Eric Burdon

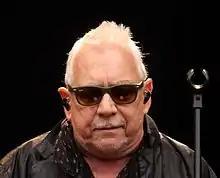
Eric Burdon in 2013

In 1991, Burdon and Brian Auger formed the "Eric Burdon – Brian Auger Band" with the following line-up: Eric Burdon – vocals, Brian Auger – keyboards, vocals, Dave Meros – bass guitar, vocals, Don Kirkpatrick – guitar, vocals and Paul Crowder – drums, vocals. By 1992, Larry Wilkins replaced Kirkpatrick and Karma Auger (Brian's son) replaced Crowder and in 1993 they added Richard Reguria (percussion). The live album "Access All Areas" was then released. In 1994 the "Eric Burdon – Brian Auger Band" disbanded. Burdon then formed the "Eric Burdon's i Band". The line-up included Larry Wilkins, Dean Restum (guitar), Dave Meros (bass) and Mark Craney (drums).